Icehouse pieces

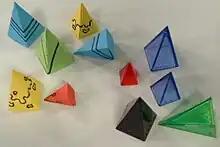

The pieces are four-sided pyramids that can nest and stack with pipping from 1 to 3 at the base. A group of three pyramids, one of each size, is called a "trio." Each "stash" or set of Icehouse pieces consists of five trios, or fifteen pyramids (variously called pieces, pyramids, or minions) of the same color and five of each three sizes: five large 3-point pyramids (called "queens" in some games), five medium 2-point pyramids (sometimes called "drones"), and five small 1-point pyramids (or "pawns"). The stacked and nested feature is not used in the original Icehouse game, but is taken advantage of in some of the other Icehouse-based games listed below.